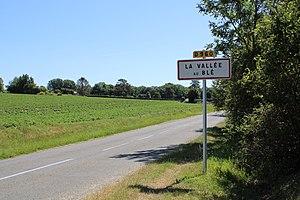
Entrée du village
La Vallée-au-Blé est une commune française située dans le département de l'Aisne, en région Hauts-de-France.